The Exorcism of Emily Rose

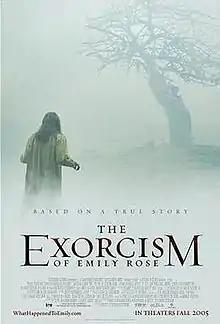
Theatrical release poster

The Exorcism of Emily Rose is a 2005 American supernatural-horror legal-drama film directed by Scott Derrickson, who co-wrote with Paul Harris Boardman. The cast includes Laura Linney, Tom Wilkinson, Campbell Scott, Colm Feore, Jennifer Carpenter, Mary Beth Hurt, Henry Czerny, and Shohreh Aghdashloo. The film follows a self-proclaimed agnostic (Linney) who acts as defense counsel representing a parish priest (Wilkinson) accused of negligent homicide after performing an exorcism. The story is loosely inspired by the real-life case of Anneliese Michel.